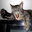
Label: cat